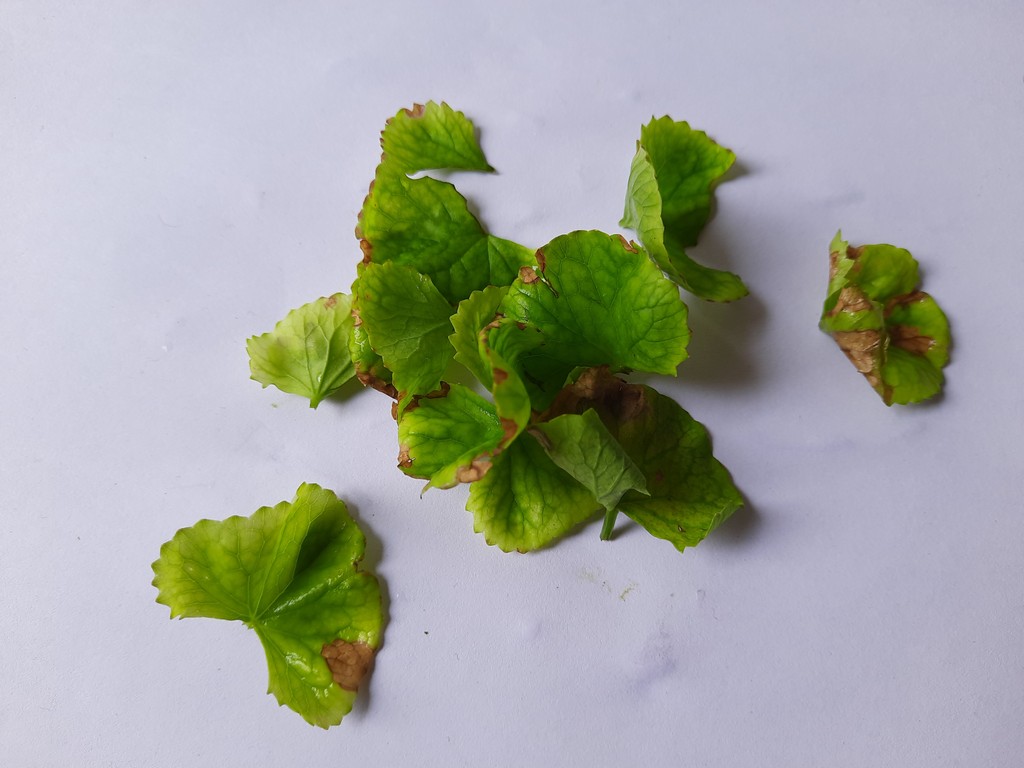
Label: Unhealthy